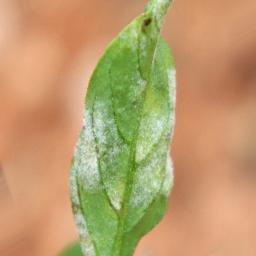
Label: powdery mildew